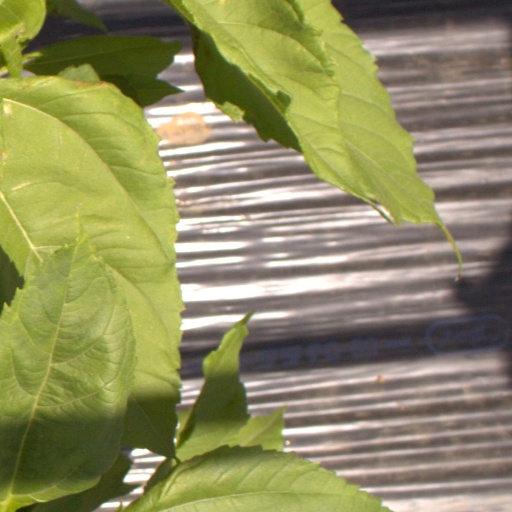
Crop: Jerusalem artichoke